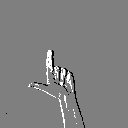
ASL letter: l